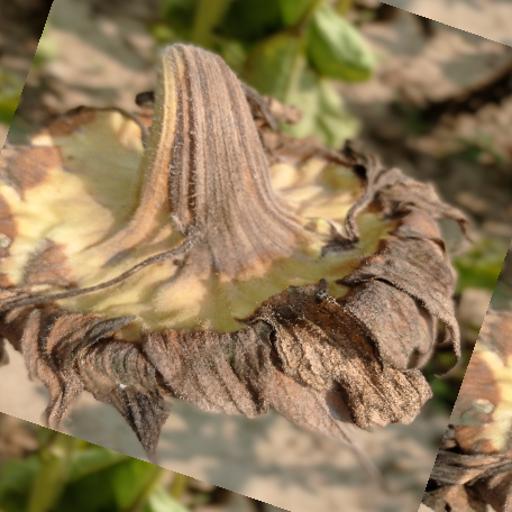
Label: Gray_mold